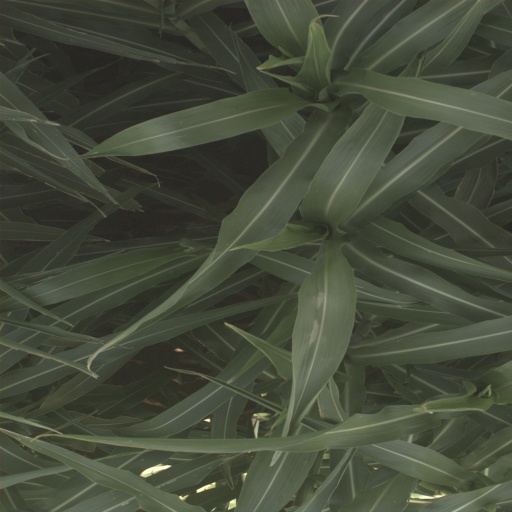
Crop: sorghum